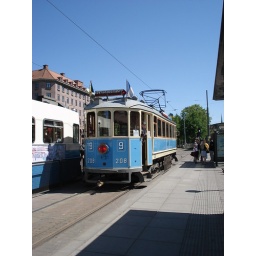
It's very historical street car in Gothenberg, Sweden. I think it's very good idea that this town keeps tram in downtown.